Román Oyarzun Oyarzun

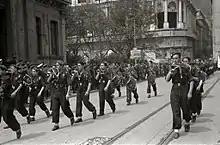
Francoism, 1940s

Prior to 1931 elections Oyarzun lamented and advocated an alliance of Catholic, monarchist, patriotic and regionalist forces. Entrusted by Don Jaime with launching a Carlist daily, he failed due to financial issues but launched an own Pamplona-based review, "Tradición". In the 1936 elections he ran as a Carlist candidate on a joint Candidatura Contrarrevolucionaria ticket in Madrid and failed. The July 1936 coup caught Oyarzun on a diplomatic mission in Vienna. Asked to sign a declaration of loyalty he refused, in his August 2 statement noting that such an act would violate his conscience, especially given the government was dominated "por elementos revolucionarios, comunistas y socialistas revolucionarios". He then travelled to the Nationalist zone offering the his services, only to find that in late September he would have to visit Vienna again: together with a group of top Carlist politicians he attended the funeral of his king Don Alfonso Carlos and in October he visited the new regent Don Javier in his .